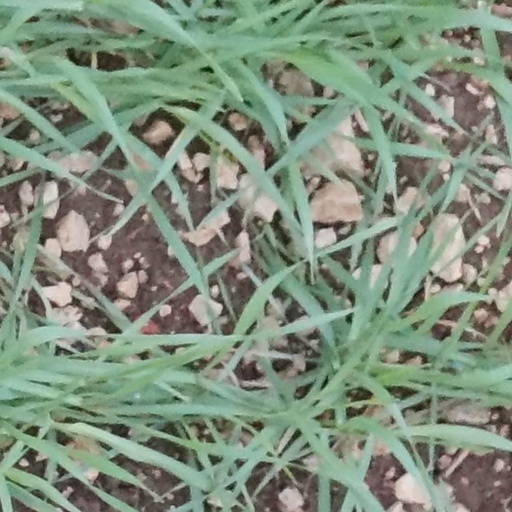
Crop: wheat